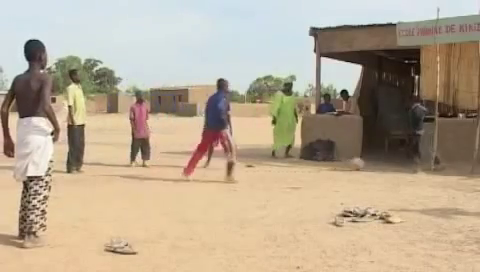
Nataal bii ngeen ma yónnee gis naa ci biir nataal bi am taax, muy ab tabax. Gis ay nit ñu bari, kenn ki mel ni daa waaxu wuti ca biir tabax ba. Am na ku sol lu wert ak lu xonq.